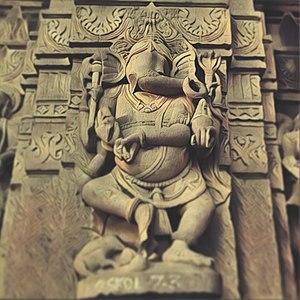
Sculpture de Ganesha au temple Hemadpanthi Mahadev (aussi appelé temple Siddheshwar) à Hottal, tehsil de Deglur, district de Nanded, division d'Aurangabad, Maharashtra, Inde मराठी: सगरोळी जवळील महादेव मंदिर